Marie Simon

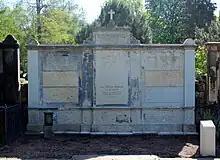
Simon's grave in Dresden

Following the war, Simon "devoted herself intensively to the training of nursing staff". Largely at her own expense, she established a sanatorium for disabled soldierswhich was also used as a training facility for nurses – in Loschwitz in 1872, as well as a polyclinic in . In addition, she led a three-year training program for nurses, the last six months of which was under the instruction of doctors at the University Hospital Leipzig. Simon died at her sanatorium in Loschwitz on 20 February 1877, aged 52. Her funeral was held two days later with a large attendance, and she was buried in Dresden's . Her grave, which was destroyed by Allied bombing during World War II, was restored in May 2023 with financial support from the German Red Cross and the local government.